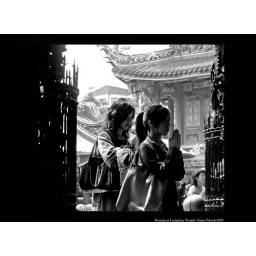
Praying girls at longshan temple in black and white